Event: Ecuador Earthquake
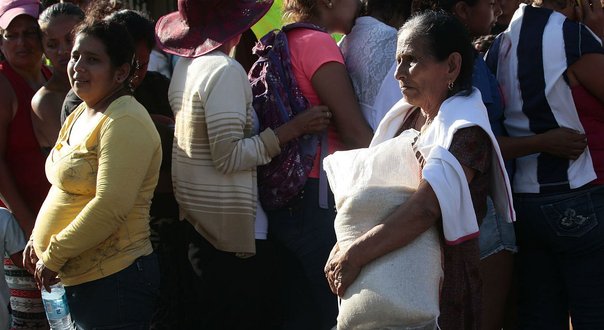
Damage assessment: no_damage